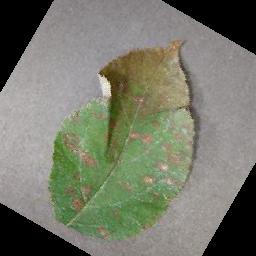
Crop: apple
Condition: cedar_rust